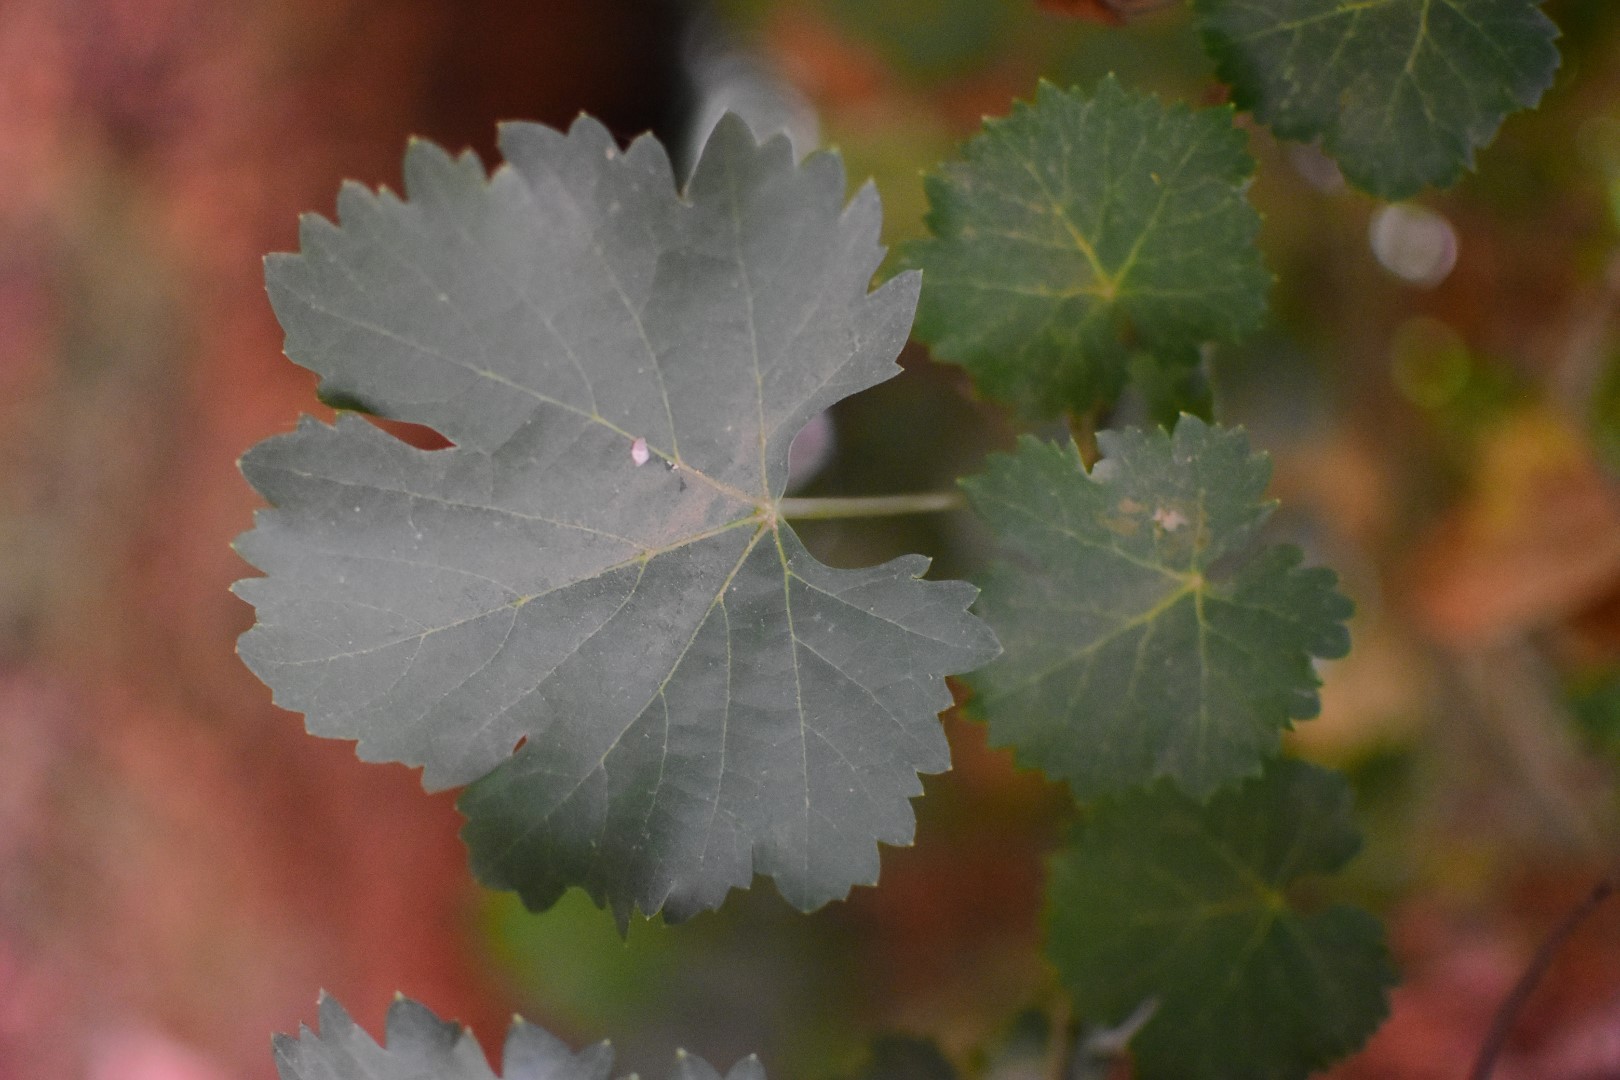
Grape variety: Aswud Balad